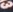
Number: 3